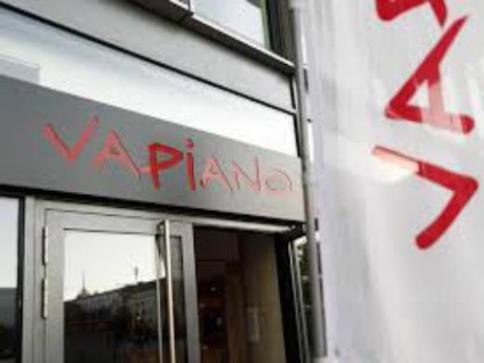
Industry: Food